Magnesium compounds

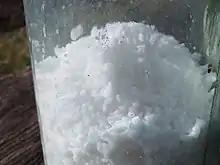
Magnesium perchlorate is a white solid commonly used as a desiccant.

Magnesium hypochlorite and magnesium chlorite are unstable compounds, they are easy to hydrolyze, the former generates basic salt Mg(OCl)·2Mg(OH) and the latter generates hydroxide Mg(OH); magnesium chlorate can be obtained by reacting magnesium carbonate with chloric acid and crystallizing hexahydrate from solution, which can also be obtained by reacting magnesium hydroxide with chlorine gas and extracted with acetone: